Bonnie Jo Stufflebeam

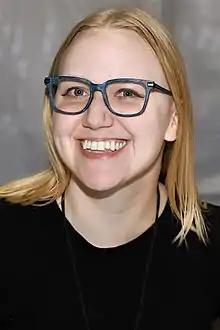
Stufflebeam at the 2022 Texas Book Festival.

Bonnie Jo Stufflebeam is an American author of fantasy fiction active since 2012. According to Stufflebeam, her last name "might mean 'stump leg' ... or 'one who resides behind a stump'," characterizing both as "somewhat accurate."